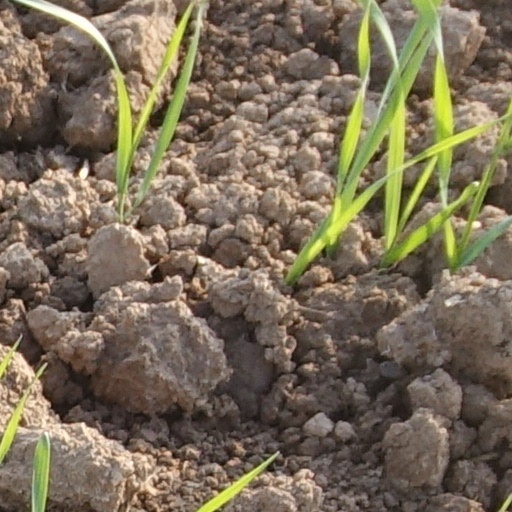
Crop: wheat